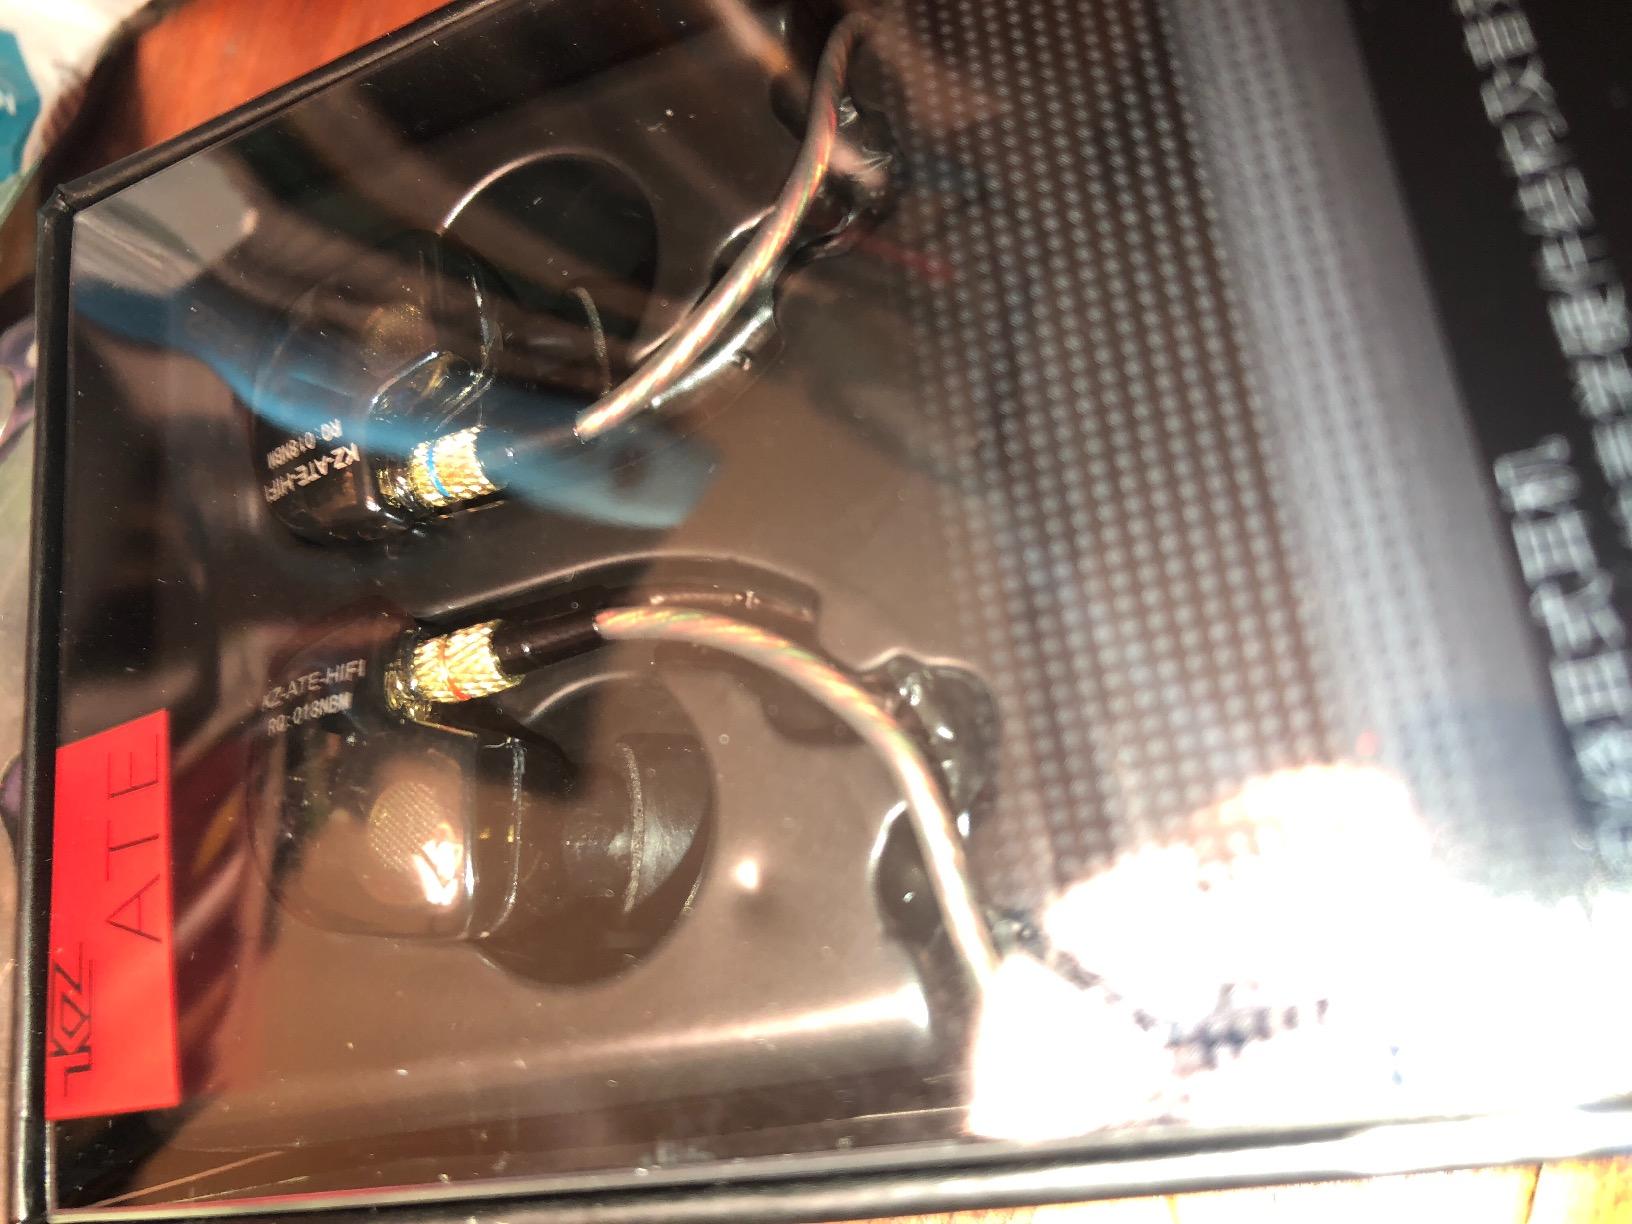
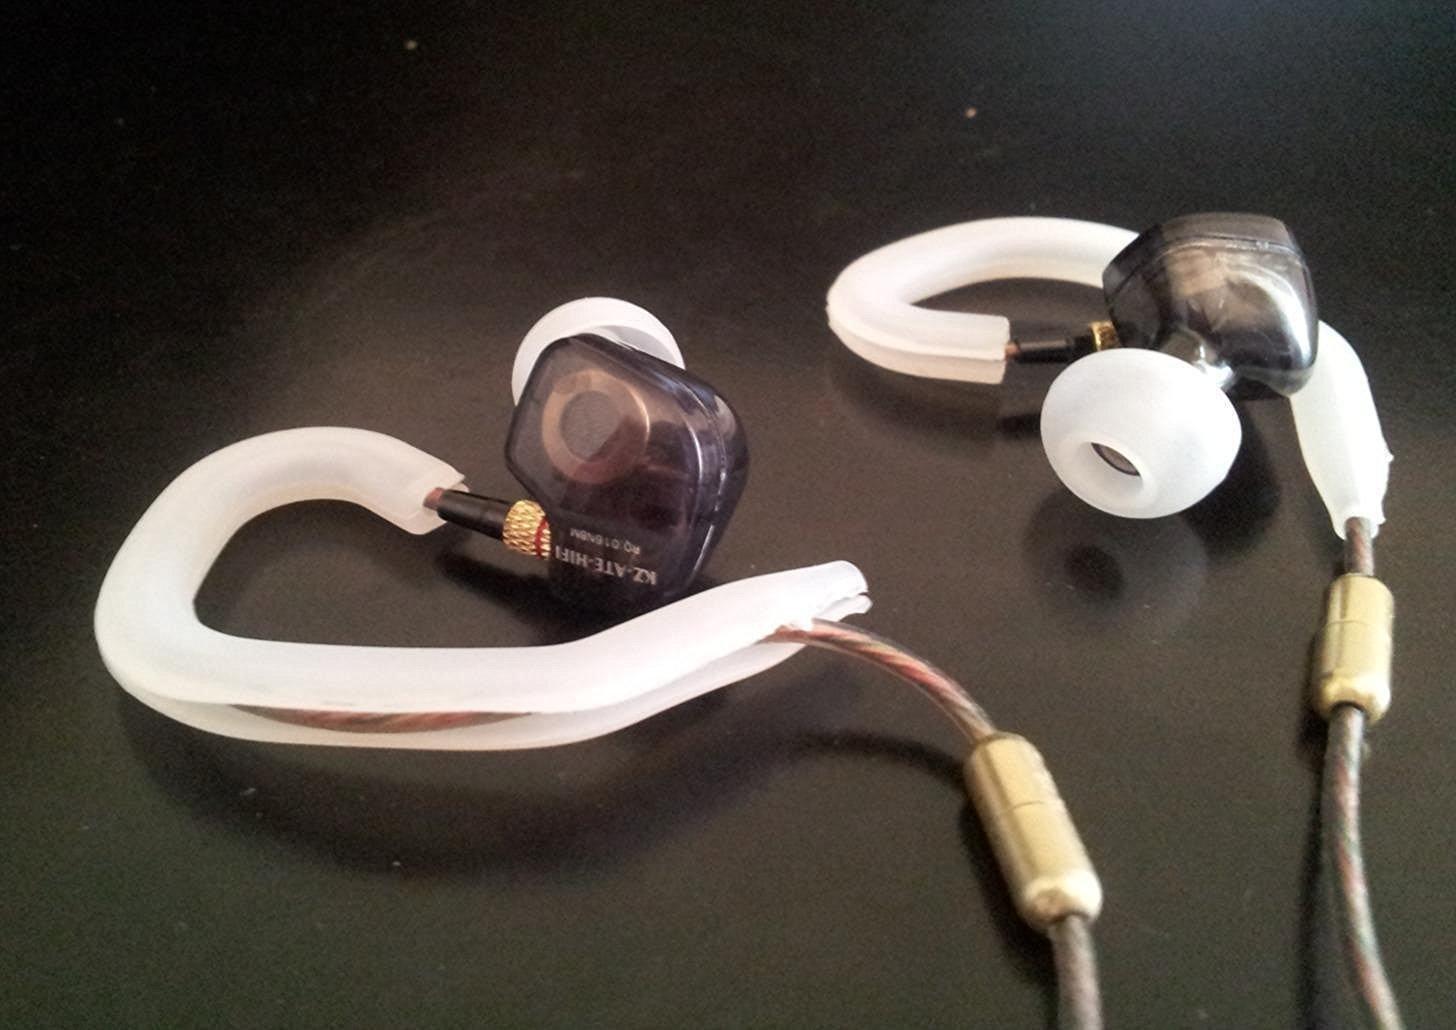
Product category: headphones
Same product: yes